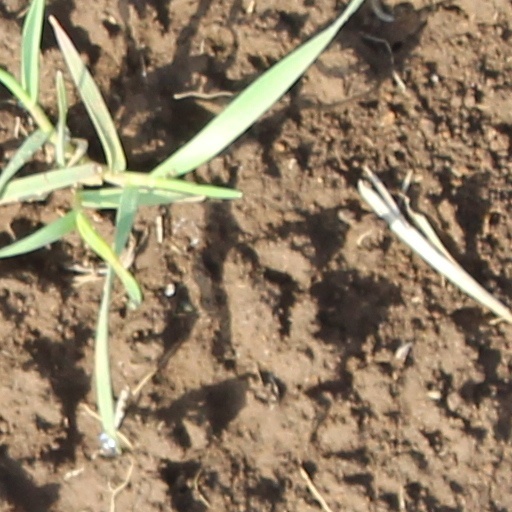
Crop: wheat